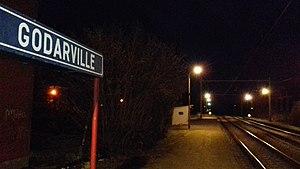
Gare de Godarville
La gare de Godarville est une gare ferroviaire belge de la ligne 117, de Braine-le-Comte à Luttre située à Godarville, sur la commune de Chapelle-lez-Herlaimont dans la province de Hainaut en Région wallonne.